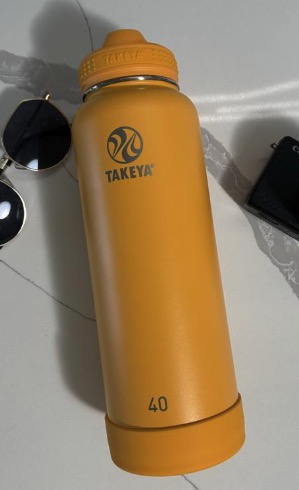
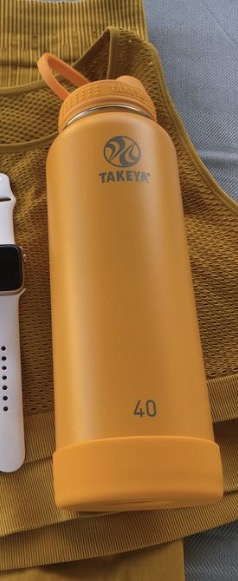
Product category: misc
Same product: yes